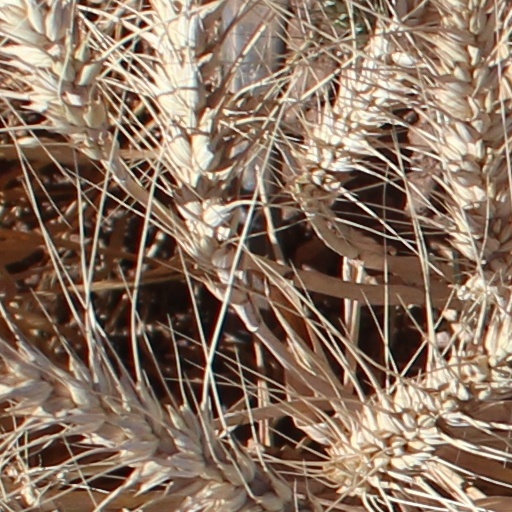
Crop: wheat